Fornebu Line

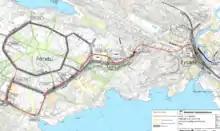
Detailed map of the proposed route of the people mover

The first proposal for a people mover was launched by NSB in 1986 and was centered around being a link for the airport. The line would have its start at Stabekk Station on the Drammen Line, where it would be located next to the railway platforms. NSB would schedule all services along the Drammen Line stop at Stabekk. The stations at the terminals would be built in the immediate vicinity of the check-ins. The line would have been long and have two stations, one at each of the terminals. In such capacity it would double as a transit system between the terminals, which would be situated on each side of the runway. Travel time to Oslo Central Station was estimated at 15 minutes. A major advantage compared to the loop line was that the people mover would be able to serve both terminals, not just the new terminal.